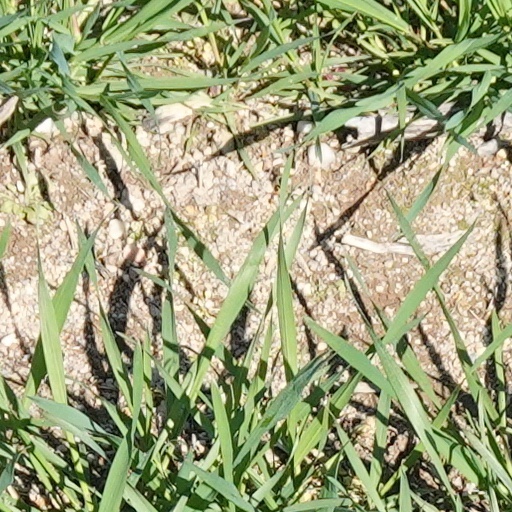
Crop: wheat